Apocalypse of Peter

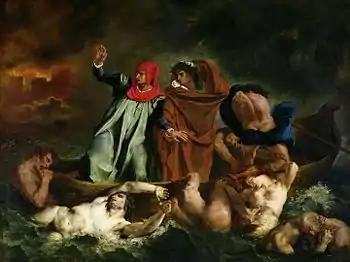
Painting of Dante and Virgil

The Apocalypse of Peter, also called the Revelation of Peter, is an early Christian text of the 2nd century and a work of apocalyptic literature. It is the earliest-written extant work depicting a Christian account of heaven and hell in detail. The Apocalypse of Peter is influenced by both Jewish apocalyptic literature and Greek philosophy of the Hellenistic period. The text is extant in two diverging versions based on a lost Koine Greek original: a shorter Greek version and a longer Ethiopic version.